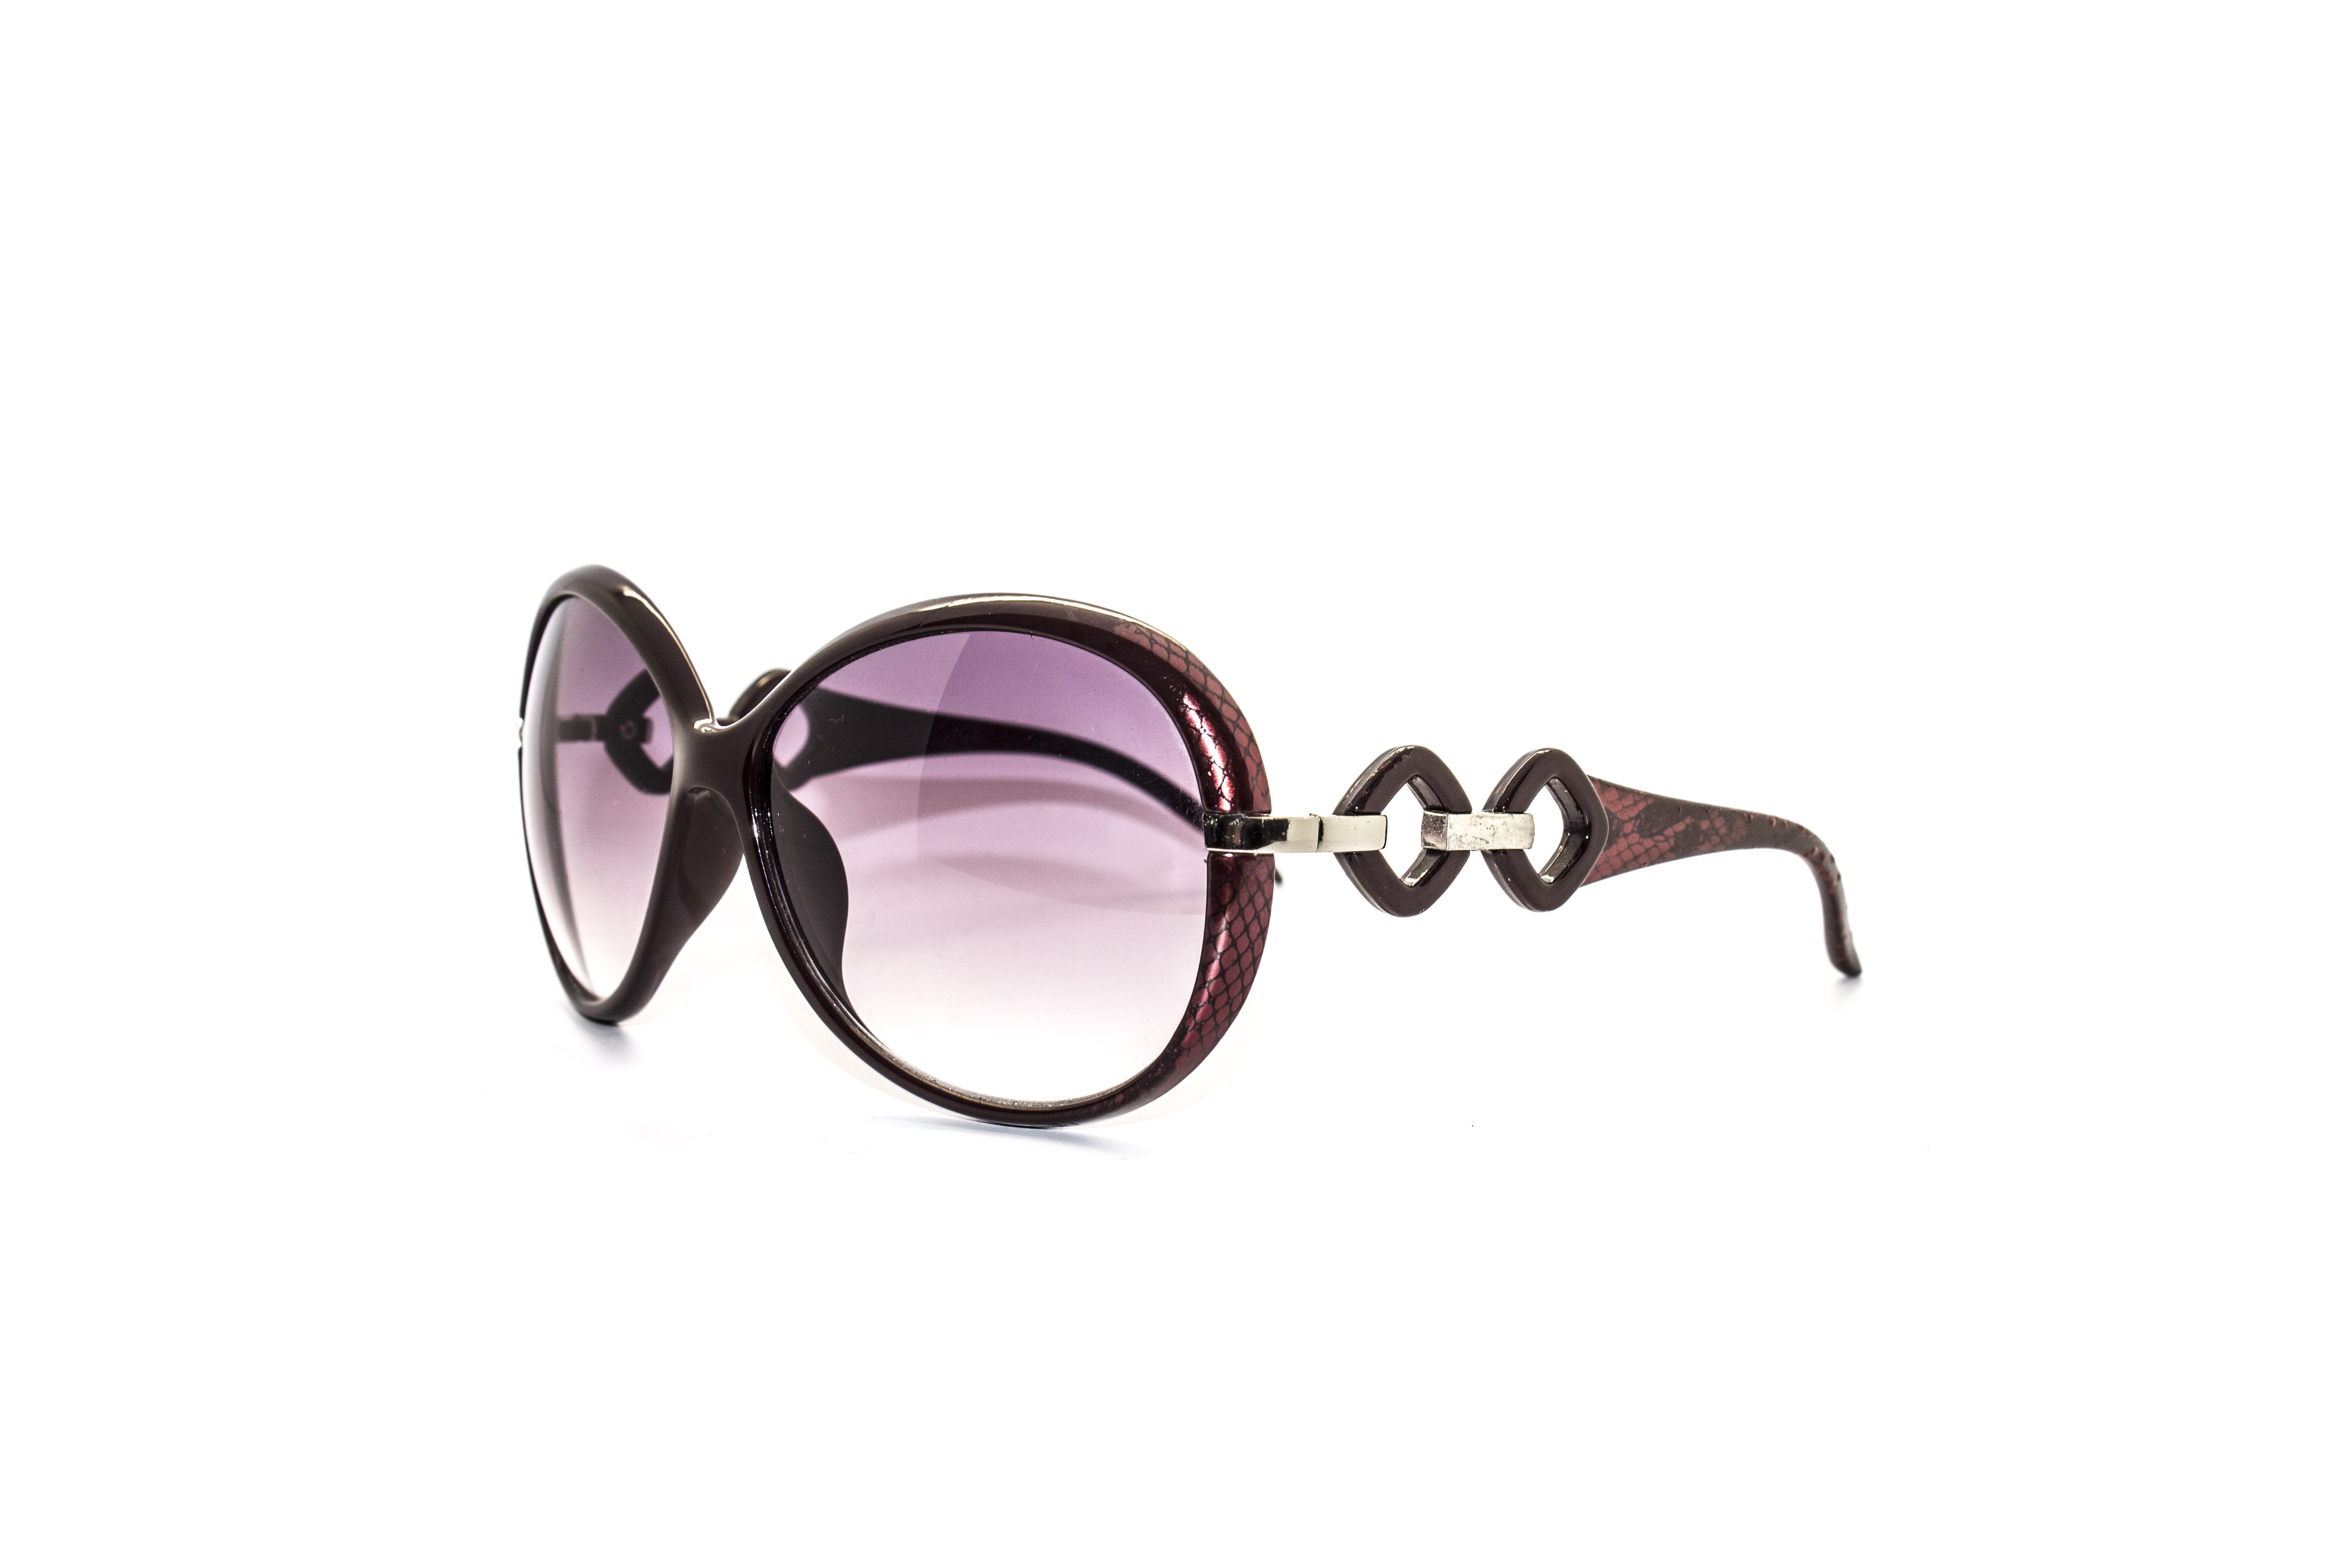
isolated, summer, fashion, modern, sunglasses, glasses, goggles, look, eyewear, style, accessory, white background, fashion accessory, vision care